In the Crosswind

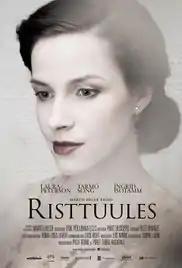
Film poster

In the Crosswind is a 2014 Estonian drama film directed by Martti Helde. It was screened in the Contemporary World Cinema section at the 2014 Toronto International Film Festival. The film is about the forced deportation by Stalin's Soviet Union of an Estonian family to Siberia in the June deportation. It is based on a real-life diary from the period and uses a long sequence of "living tableaus" for the main narrative to invoke the frozen nature of traumatizing events in an individual memory.